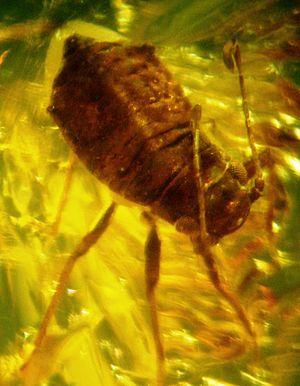
Les pucerons sont de petits insectes suceurs de sève qui représentent la super-famille des Aphidoidea.